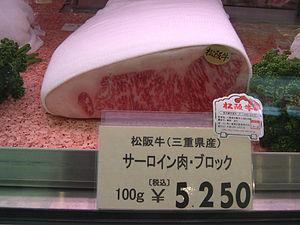
Le terme wagyu fait référence à plusieurs races de bétail japonais, dont celle élevée pour être transformée en viande de bœuf de Kobe.
Matsusaka-ushi est un bœuf japonais à robe noire aussi connu sous les noms kuroge washu ou Japanese Black, provenant de la région de Matsusaka dans la préfecture de Mie au Japon. C'est une des viandes les plus réputées au Japon et dans le monde, le bœuf de Matsusaka étant considéré comme l'un des 3 meilleurs bœufs japonais, avec le bœuf de Kobe, le bœuf Ōmi ou le bœuf de Yonezawa. Sa particularité est de présenter un ratio gras/viande important.
Un bœuf est un taureau castré, plus précisément un bovin domestique mâle ayant subi une castration dans le cadre de son élevage. Devenus plus calmes, ces animaux sont principalement destinés à la production d'animaux robustes destinés à la traction bovine ou à la production de viande bovine. Cette pratique devient moins fréquente en occident, mais c'était par le passé la principale viande, d'où le nom générique de « viande de bœuf », ou plus simplement « bœuf », encore employé couramment pour désigner toutes sortes de viandes bovines dans le langage courant.
La onzième saison de Top Chef, est une émission de télévision franco-belge de téléréalité culinaire, diffusée chaque semaine sur M6 du mercredi 19 février 2020 au mercredi 17 juin 2020 et sur RTL-TVI depuis le lundi 24 février 2020. Elle est animée par Stéphane Rotenberg.